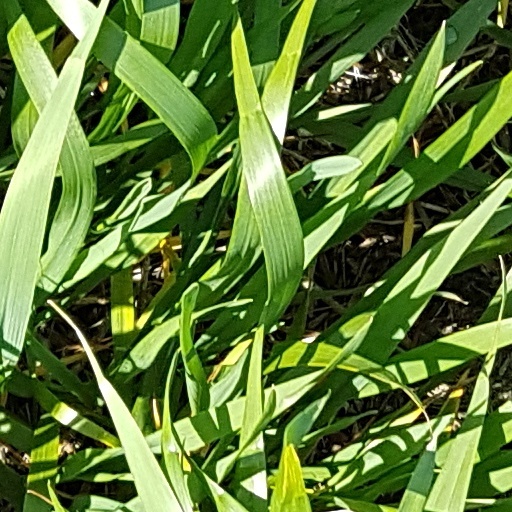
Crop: wheat